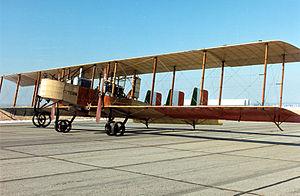
Le bombardement stratégique a pour objet d'attaquer les structures militaires d'un ennemi, son complexe militaro-industriel et son économie en détruisant ses mines, ses usines, ses infrastructures. En détruisant ses villes et ses réseaux d'approvisionnement en vivres, il vise aussi à saper le moral de la population. Il se distingue ainsi du bombardement tactique pratiqué sur le champ de bataille et qui sert à appuyer ou couvrir un mouvement de troupes ou à détruire ou immobiliser les troupes adverses.
Un bombardier est un avion militaire conçu pour détruire des cibles au sol, initialement à l'aide de bombes mais aussi de nos jours à l'aide de missiles air-sol tels que des missiles de croisière.
L’Aeronautica Militare est le nom de la force aérienne italienne.